Battle of Sävar

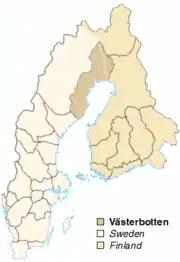
Västerbotten, Sweden in 1809

Following the Convention of Olkijoki, signed on 19 November, the Swedish army withdrew over the Kemi River in December and thus abandoned the eastern part of the kingdom (present-day Finland), after nine months of fighting. In March the next year, in the midst of the Swedish revolution (in which Gustav IV Adolf was overthrown and subsequently replaced by his uncle Charles XIII), Alexander I ordered a threefold attack on actual Sweden, to force the country into submission; he demanded that Sweden would enter the Continental System, while also ceding its eastern territorium to the Russian Empire. The offensive, in which about 30,000 Russians participated, forced the Swedish armies to withdraw from Åland and Umeå, while another force capitulated at Kalix, in Norrbotten. Despite the early triumphs, however, another , which deprived the Russian emperor from achieving a quick victory.